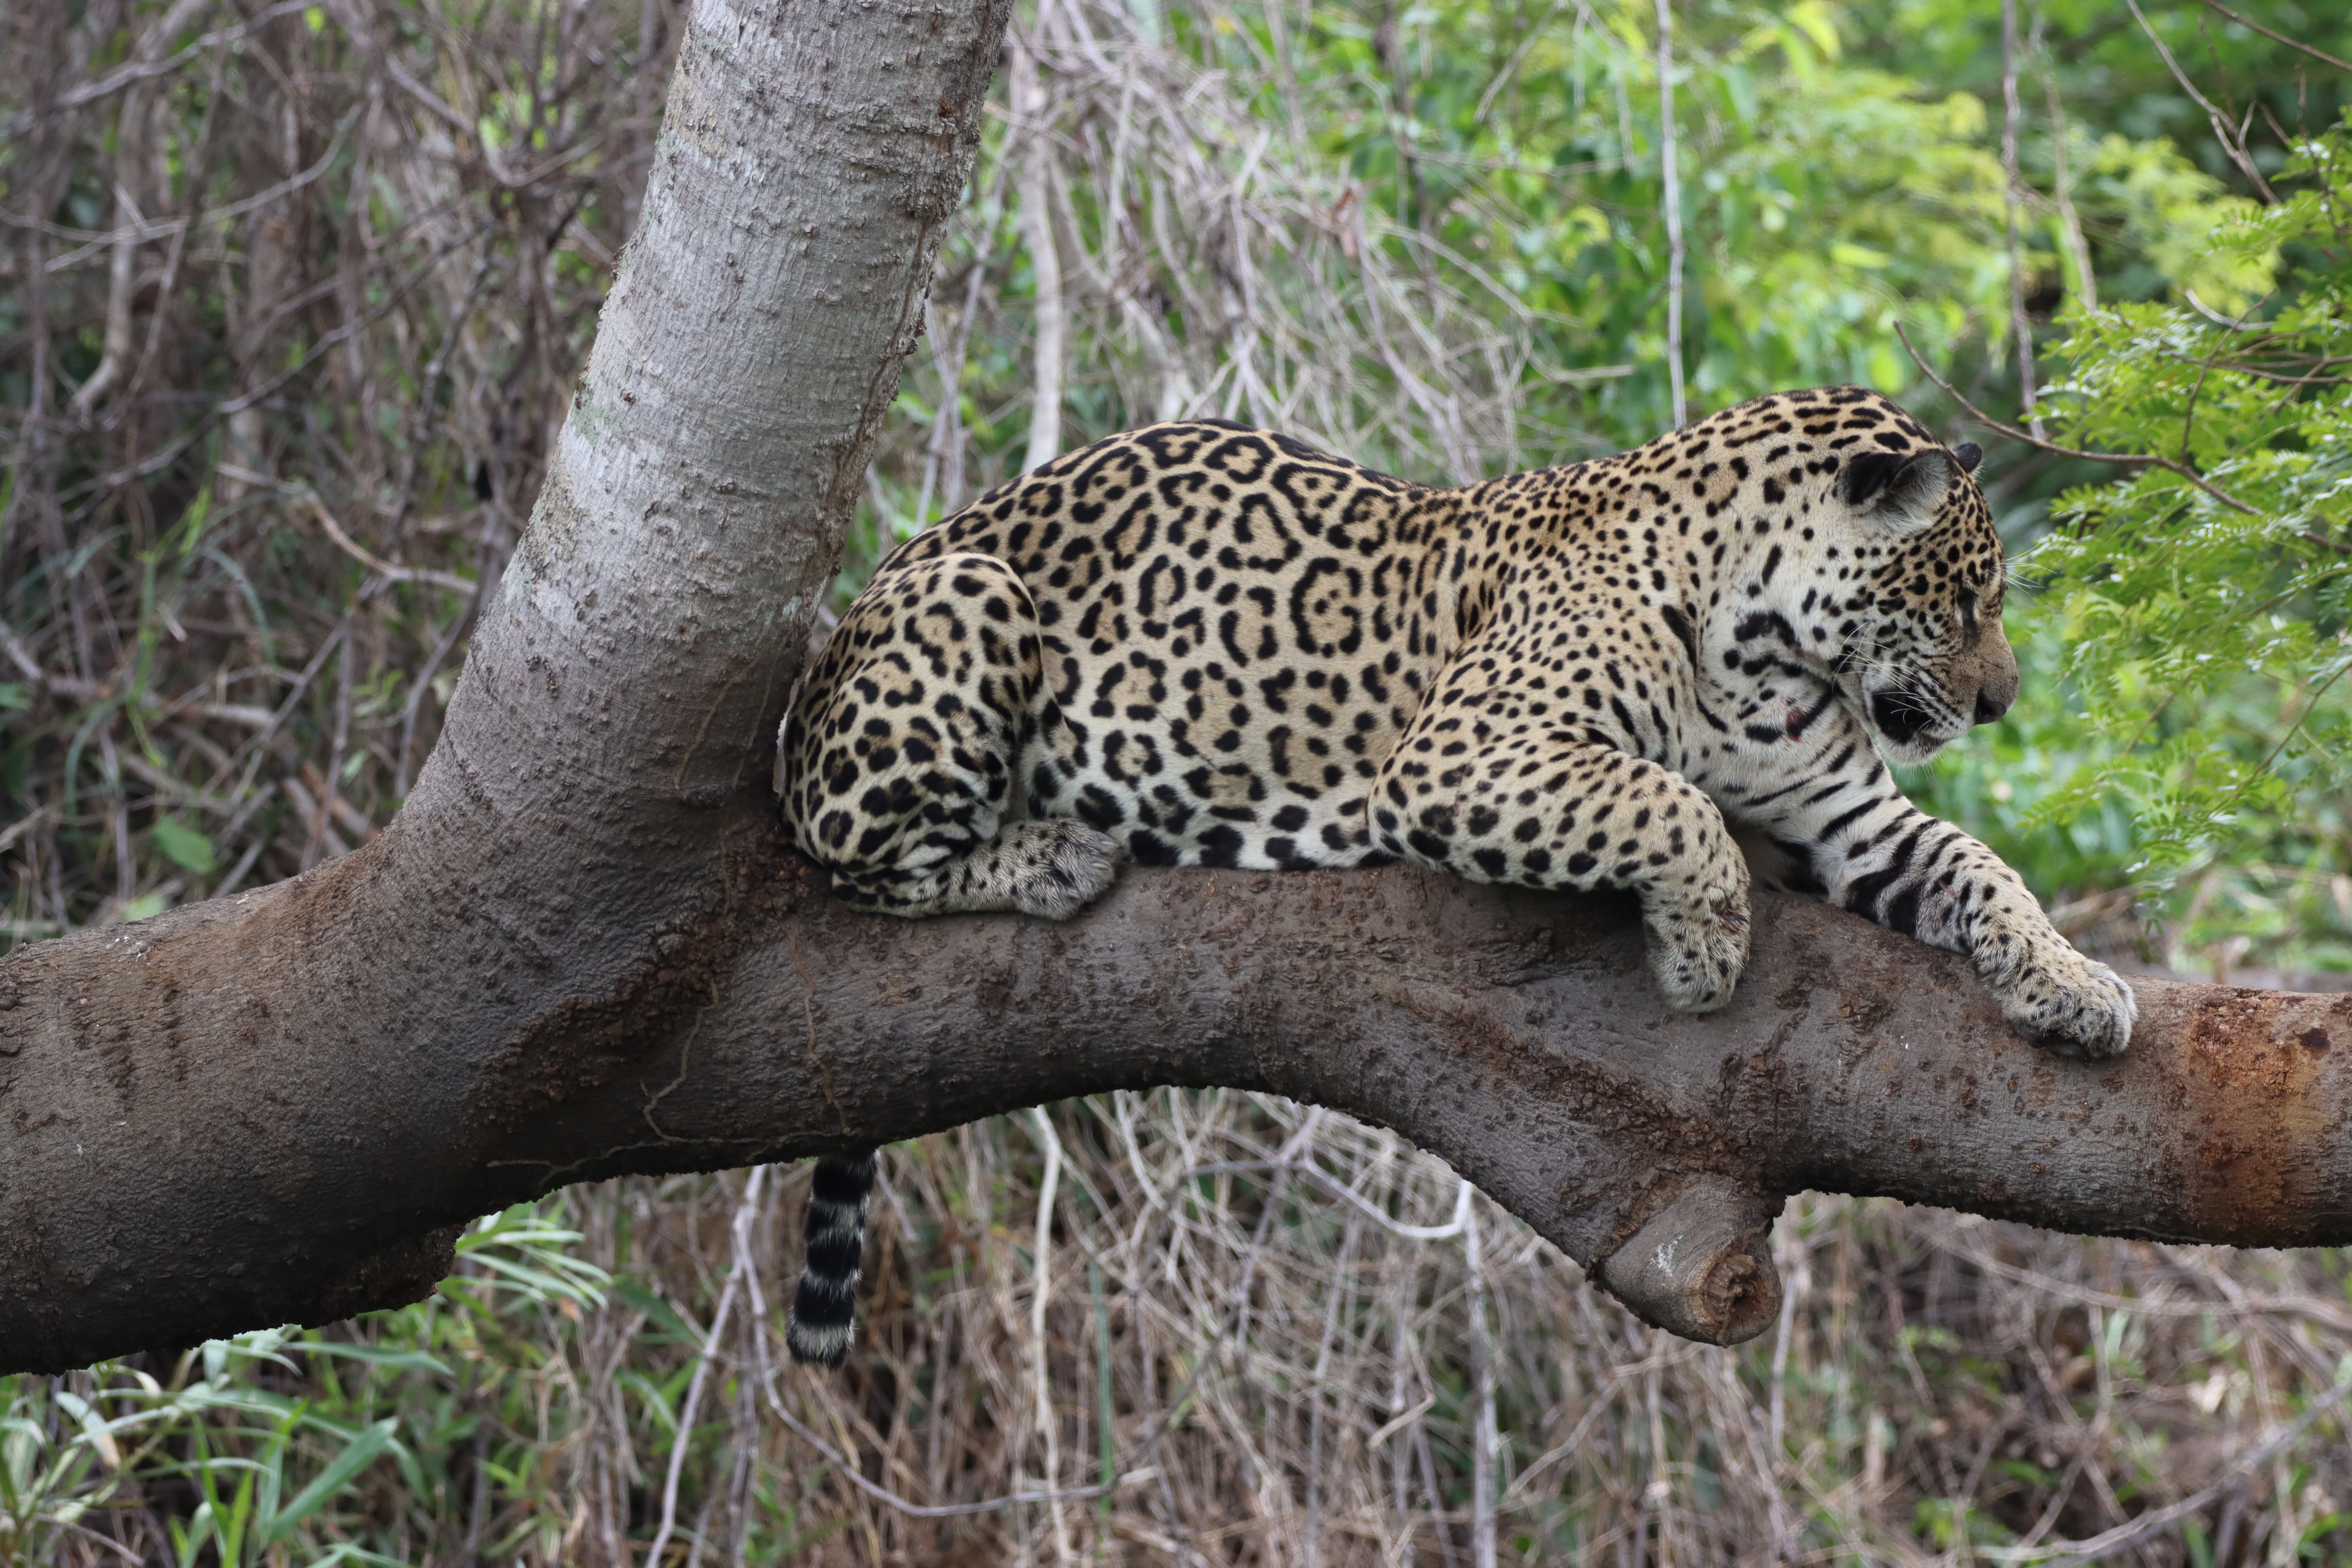
Jaguar: Medrosa